Happy Valley Shenzhen

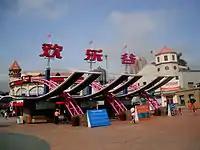
Happy Valley

Happy Valley Shenzhen is a theme park in Nanshan District, Shenzhen, Guangdong Province, China.